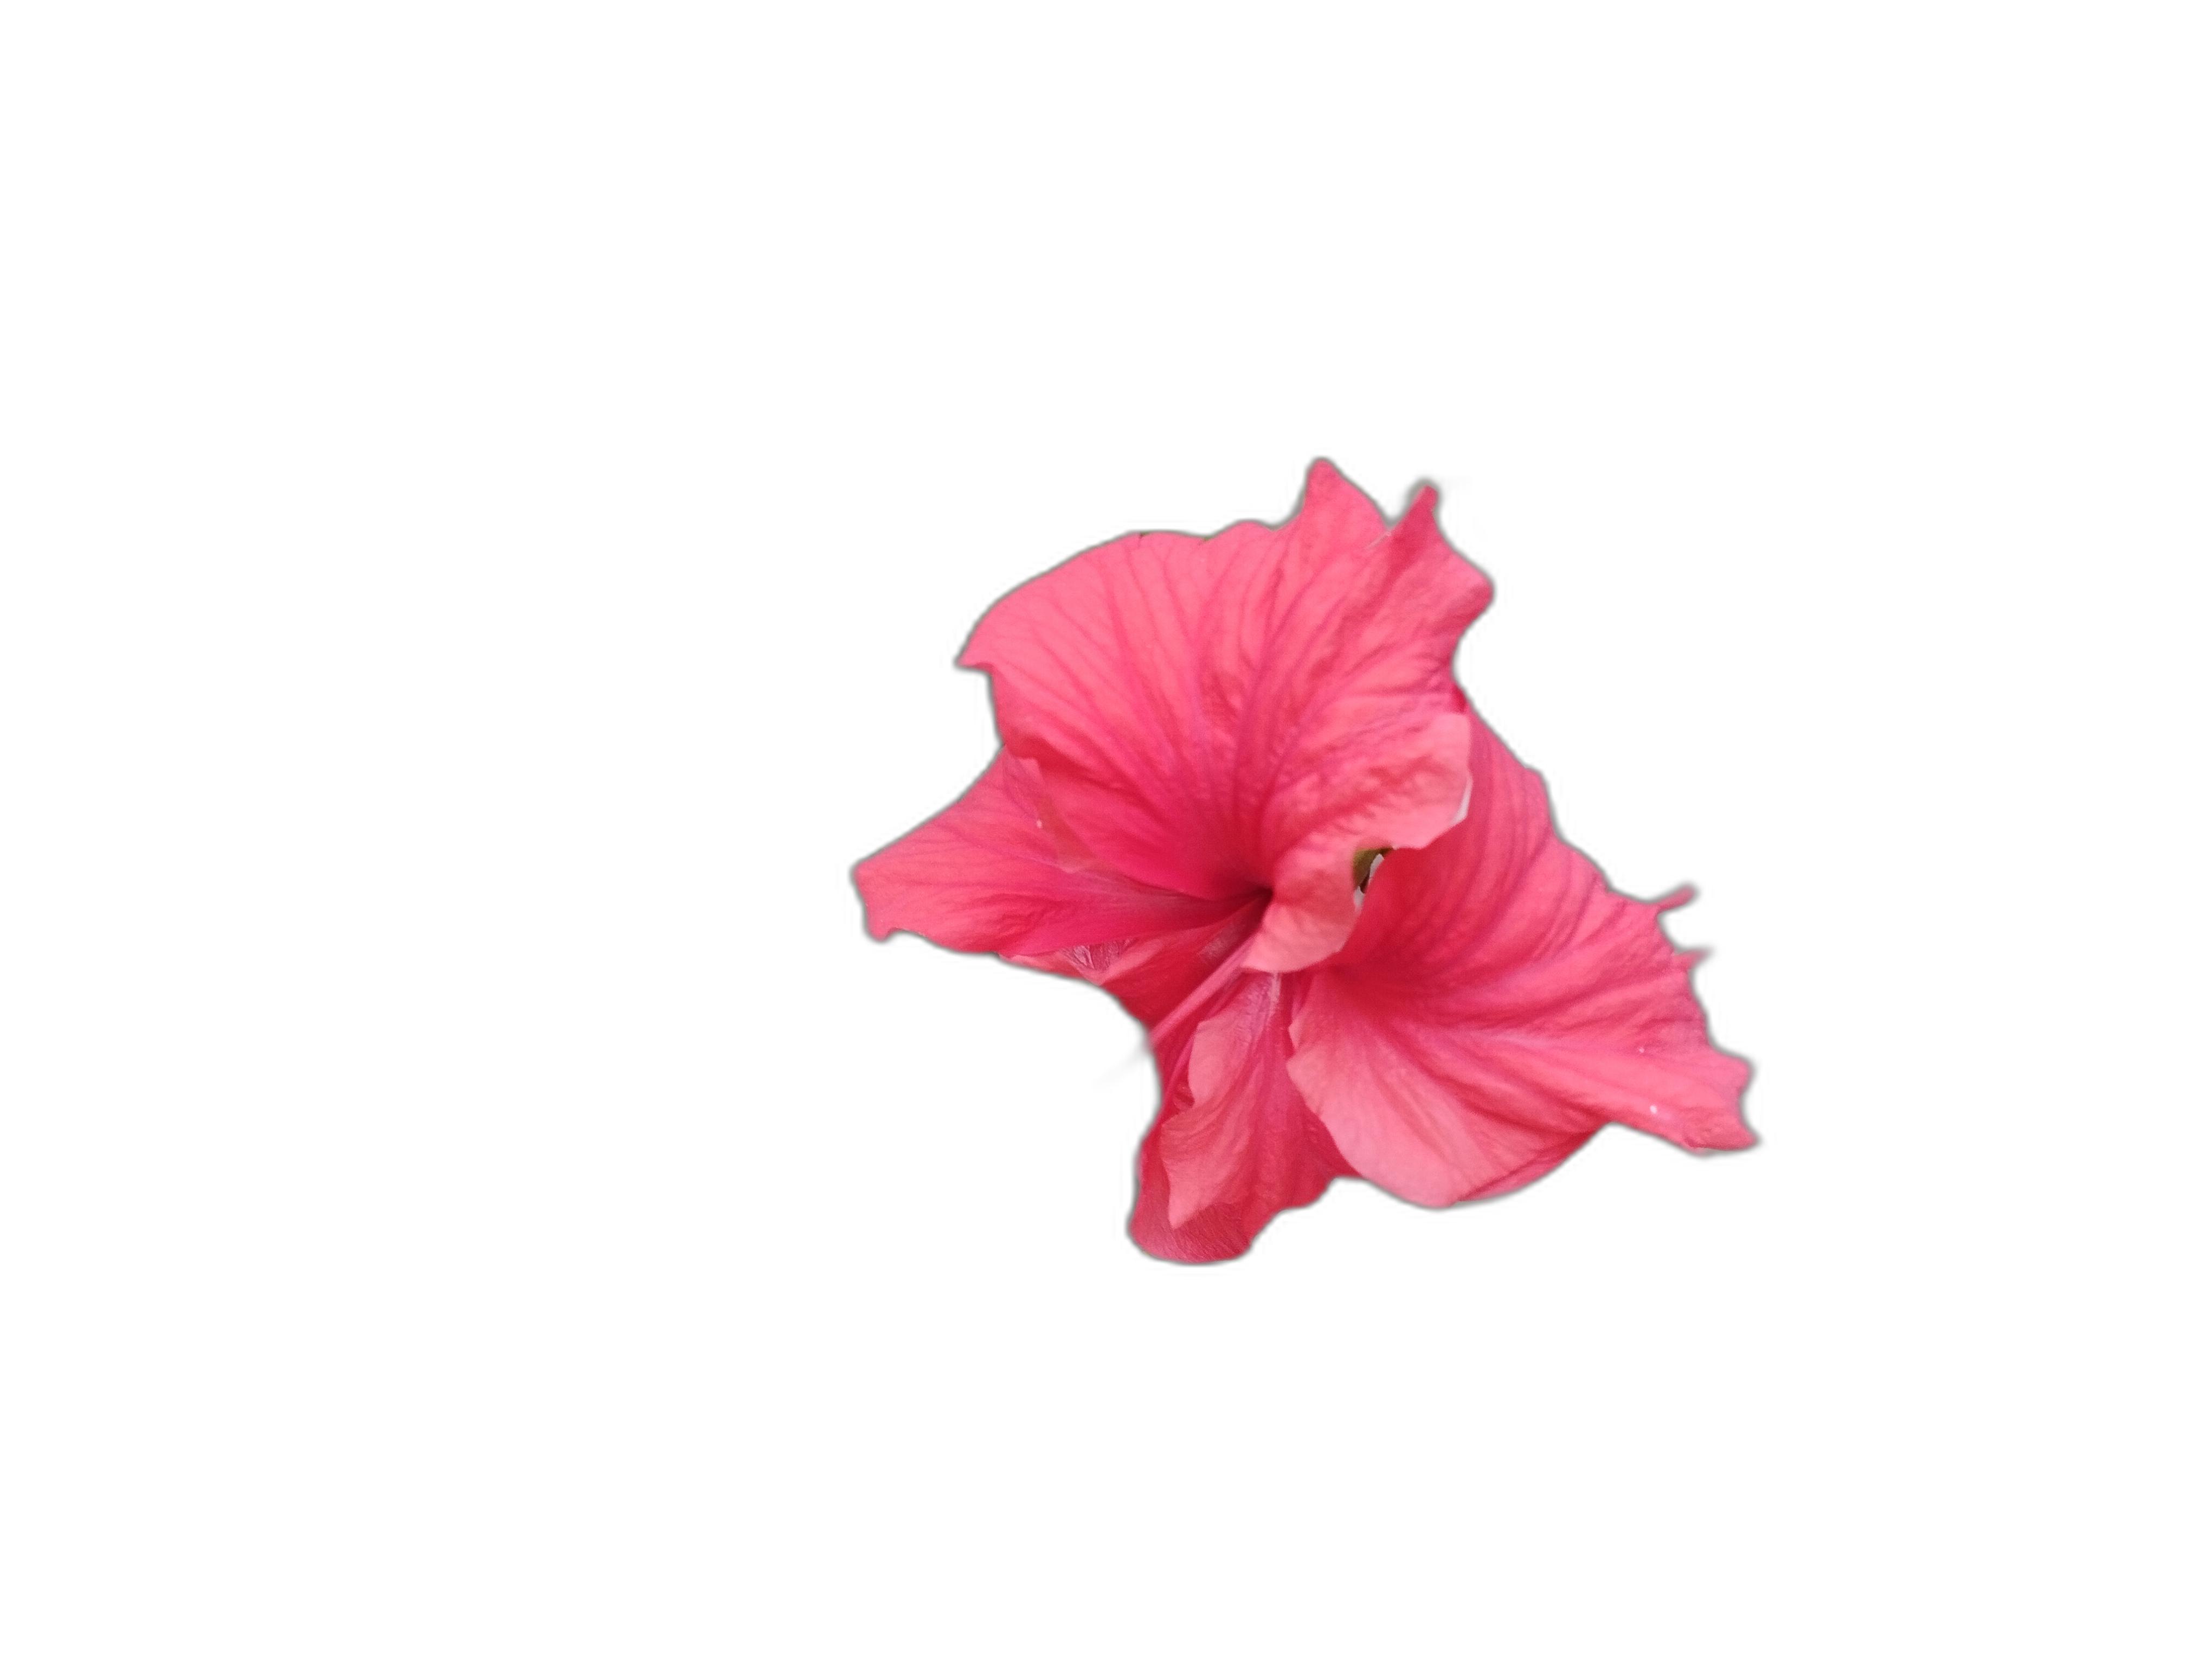
Label: Hibiscus